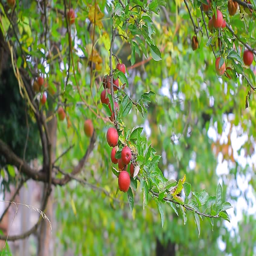
branch with red apples in the orchard